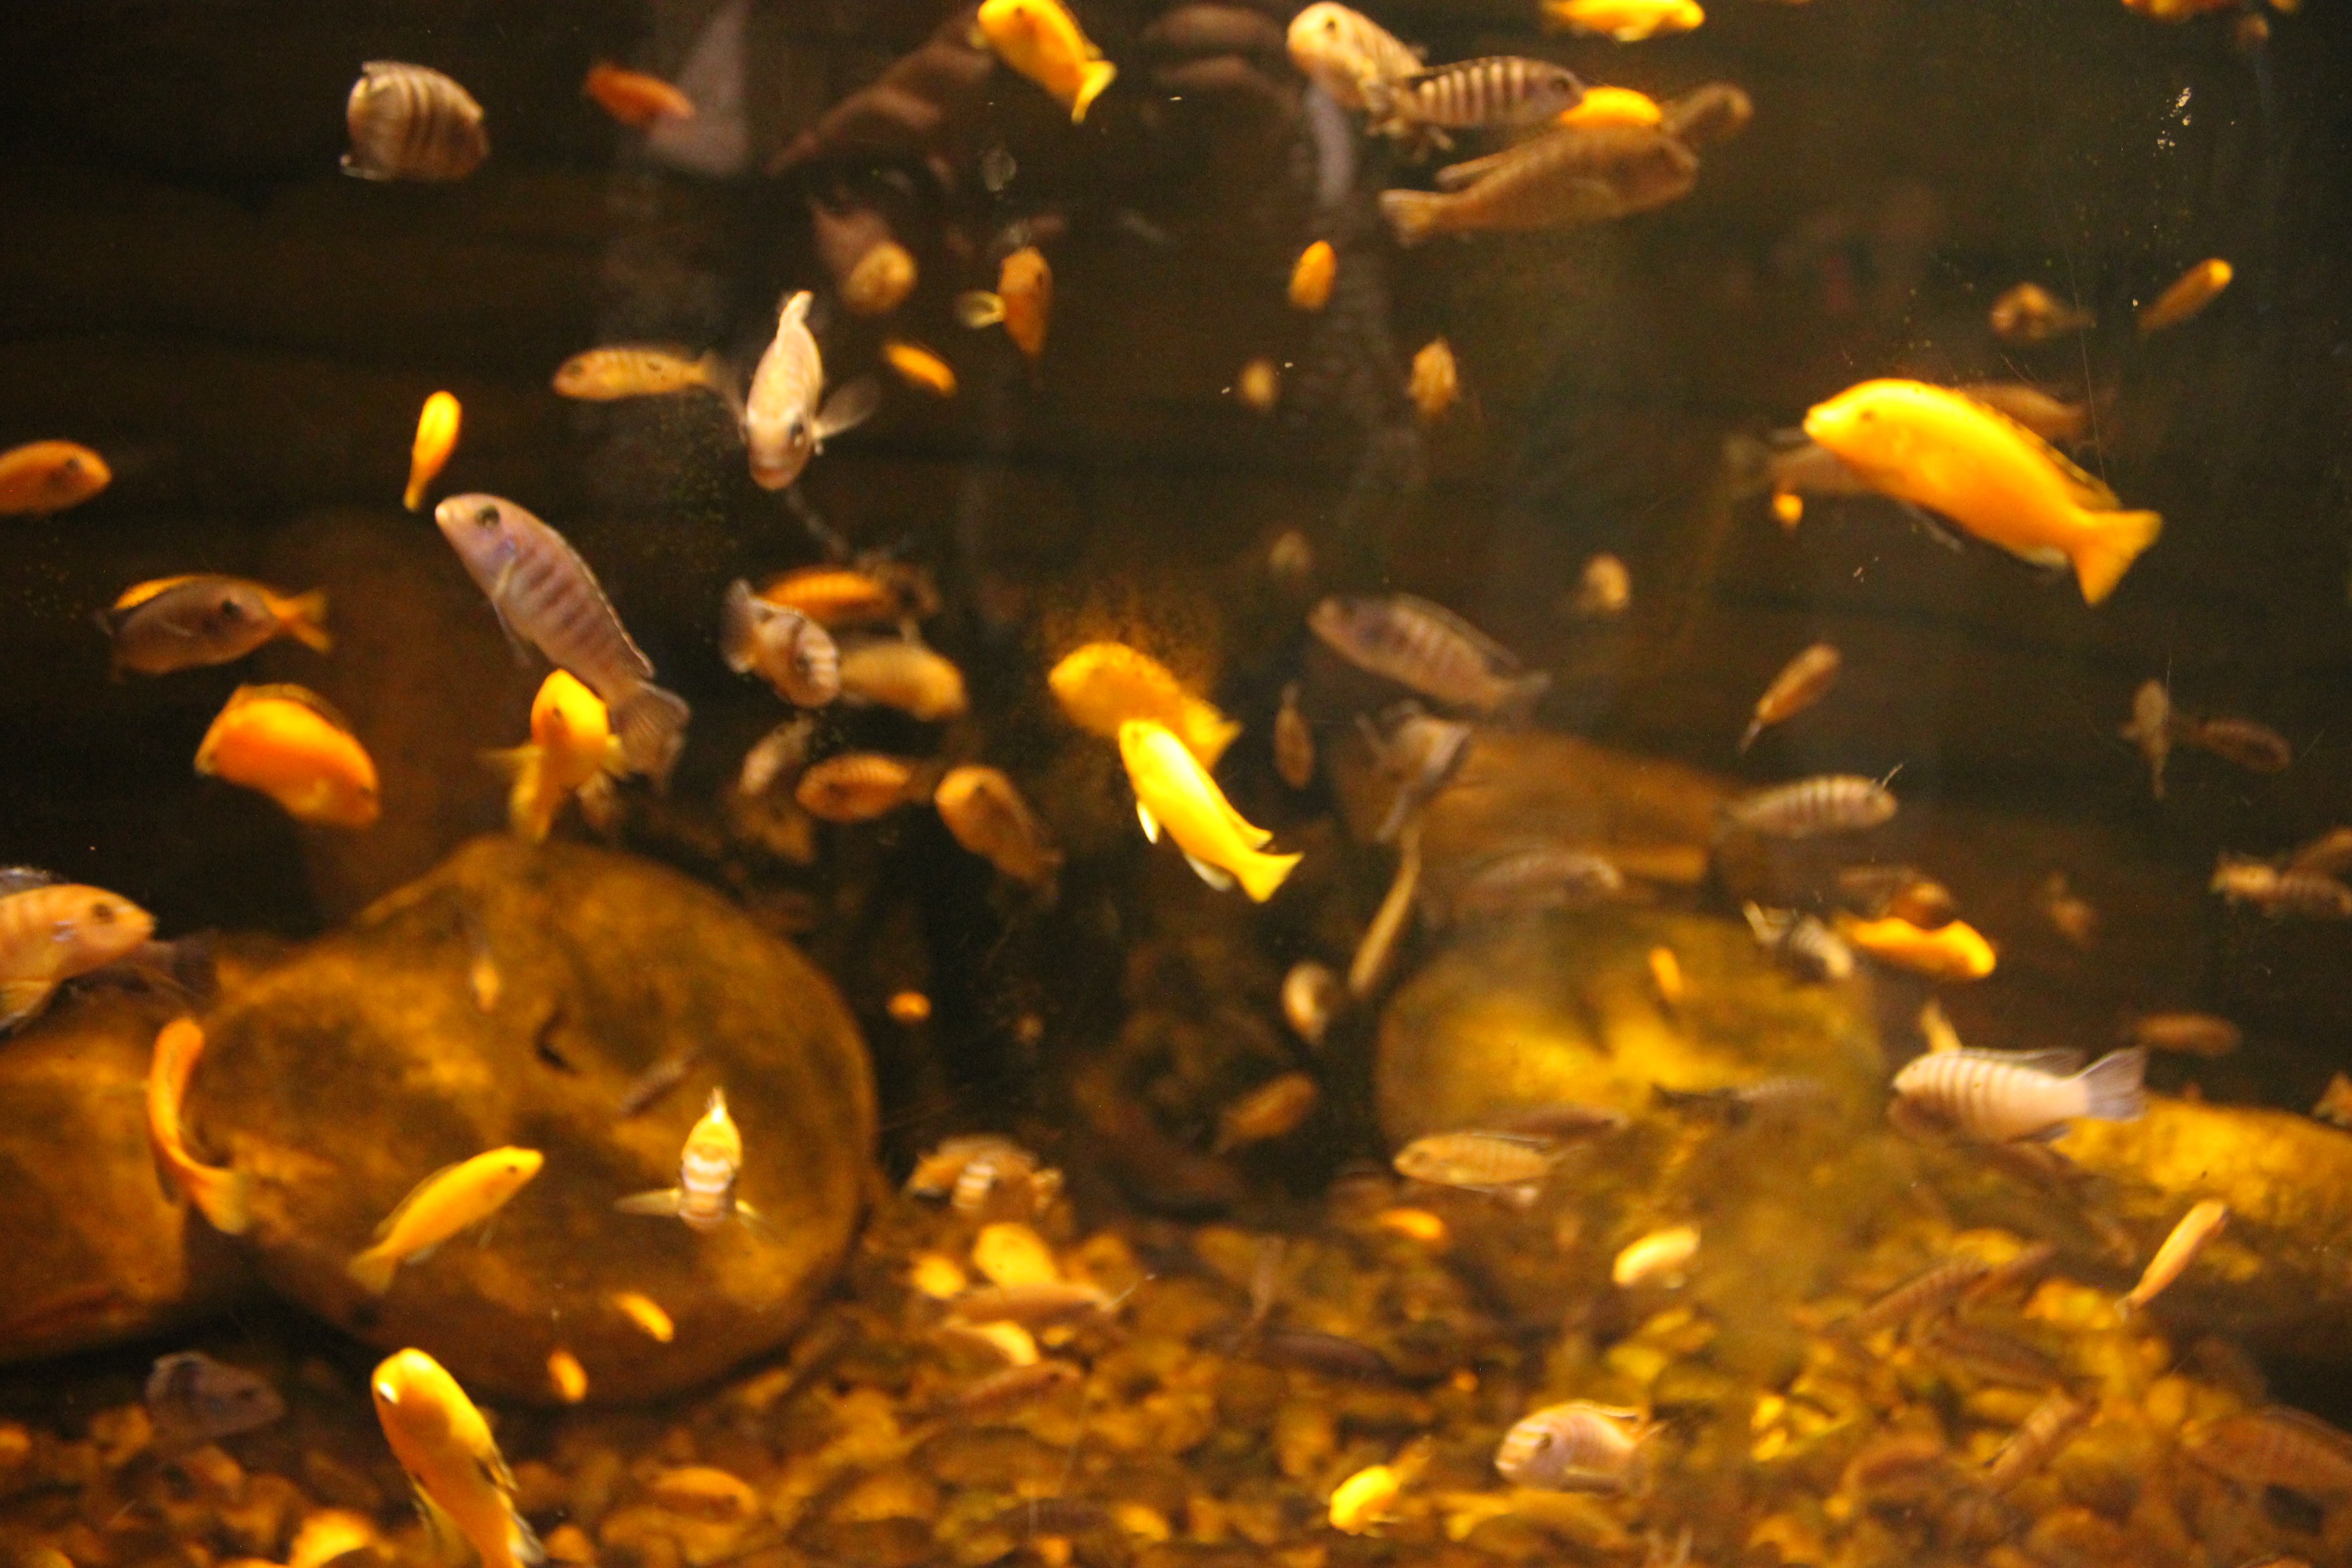
biology, fish, aquarium, goldfish, marine biology, pomacentridae